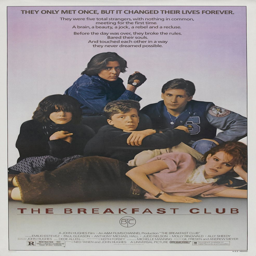
teen - oriented movie posters of the 1980s